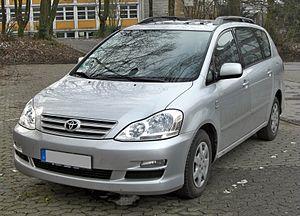
La Toyota Avensis Verso est un monospace de la marque japonaise Toyota vendu de 2001 à 2006.